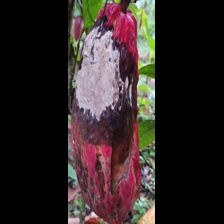
Label: moniliophthora